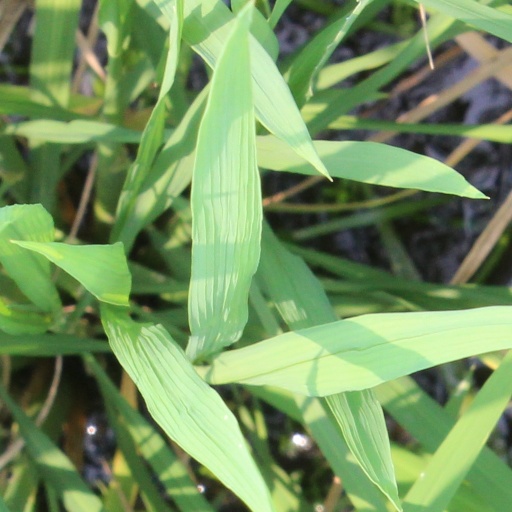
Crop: rice